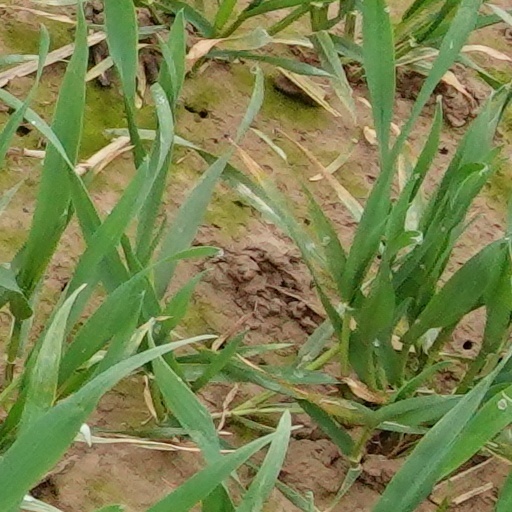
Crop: wheat